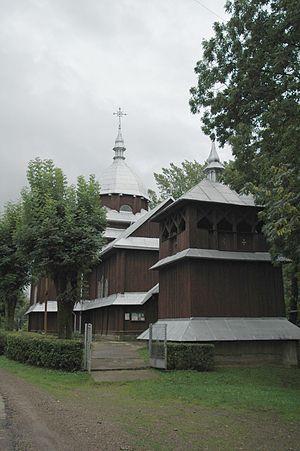
Kormanice est une localité polonaise de la gmina de Fredropol, située dans le powiat de Przemyśl en voïvodie des Basses-Carpates.